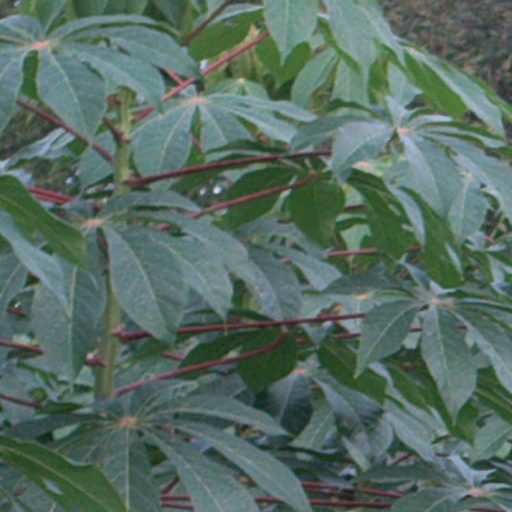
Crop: cassava